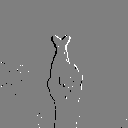
ASL letter: r